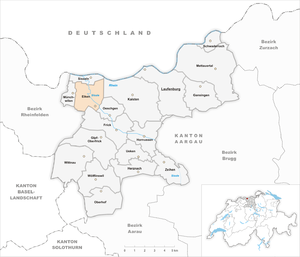
Eiken est une commune suisse du canton d'Argovie.